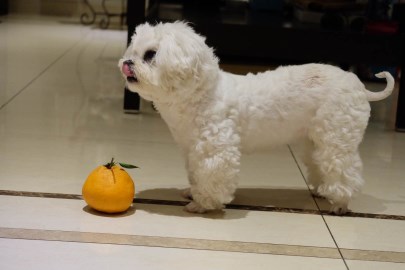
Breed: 3083-n000117-Bichon_Frise